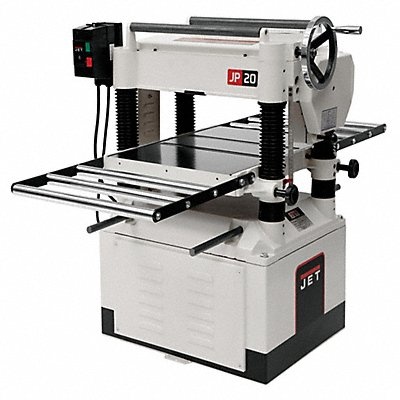
Planer Corded 230V AC
Stationary Planer Power Source Corded Planer Type Floor Voltage 230V AC Phase Single-Phase Current 14 A Horsepower 3 hp Maximum Material Width 20 in Maximum Material Height 8 in Maximum Planer Depth of Cut 1/8 in Maximum Speed 5 000 RPM Planer Feed Rate 24/31 fpm Cutter Type Straight Blade Number of Blades 4 Tool Weight 640 lb Blade Width 15 in Cuts per Minute 20 000 Cutter Speed 5 000 RPM Dust Collection Bag Included Dust Port Diameter 5 in Head Diameter 3 3/16 in
Brand: JET
Category: Hardware > Tools > Planers